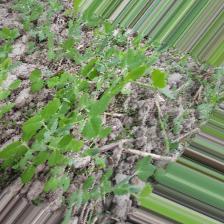
Label: Normal